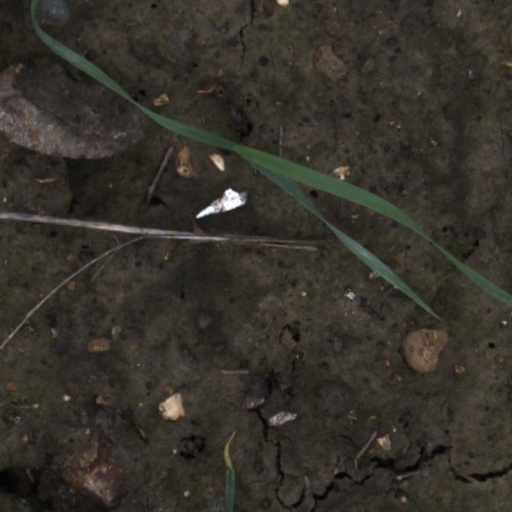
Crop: wheat